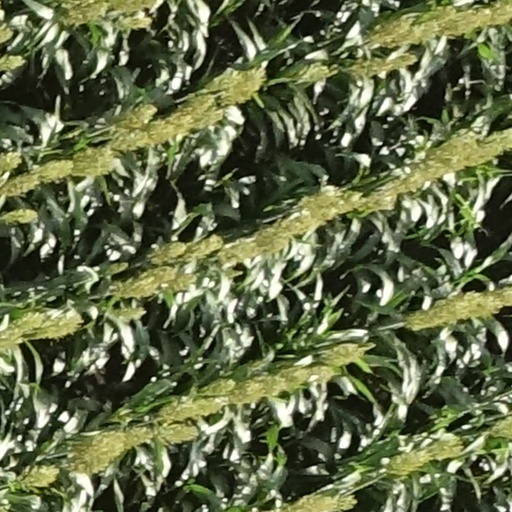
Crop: sorghum